Millstone River

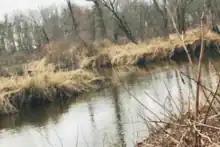
The Millstone River flowing in Plainsboro Township.

The Millstone River starts in western Monmouth County at , near CR-524 (Stage Coach Road). It flows northeast and turns north before picking up a tributary and crossing CR-1, Sweetmans Lane. It then crosses Baird Road before crossing SR-33 and flowing past the watershed of the Cranbury Brook.